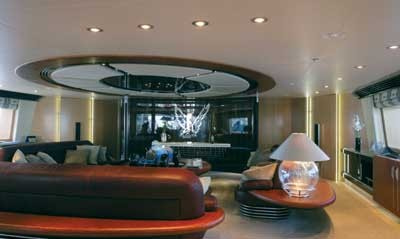
inside a boat living room with modern looking furniture